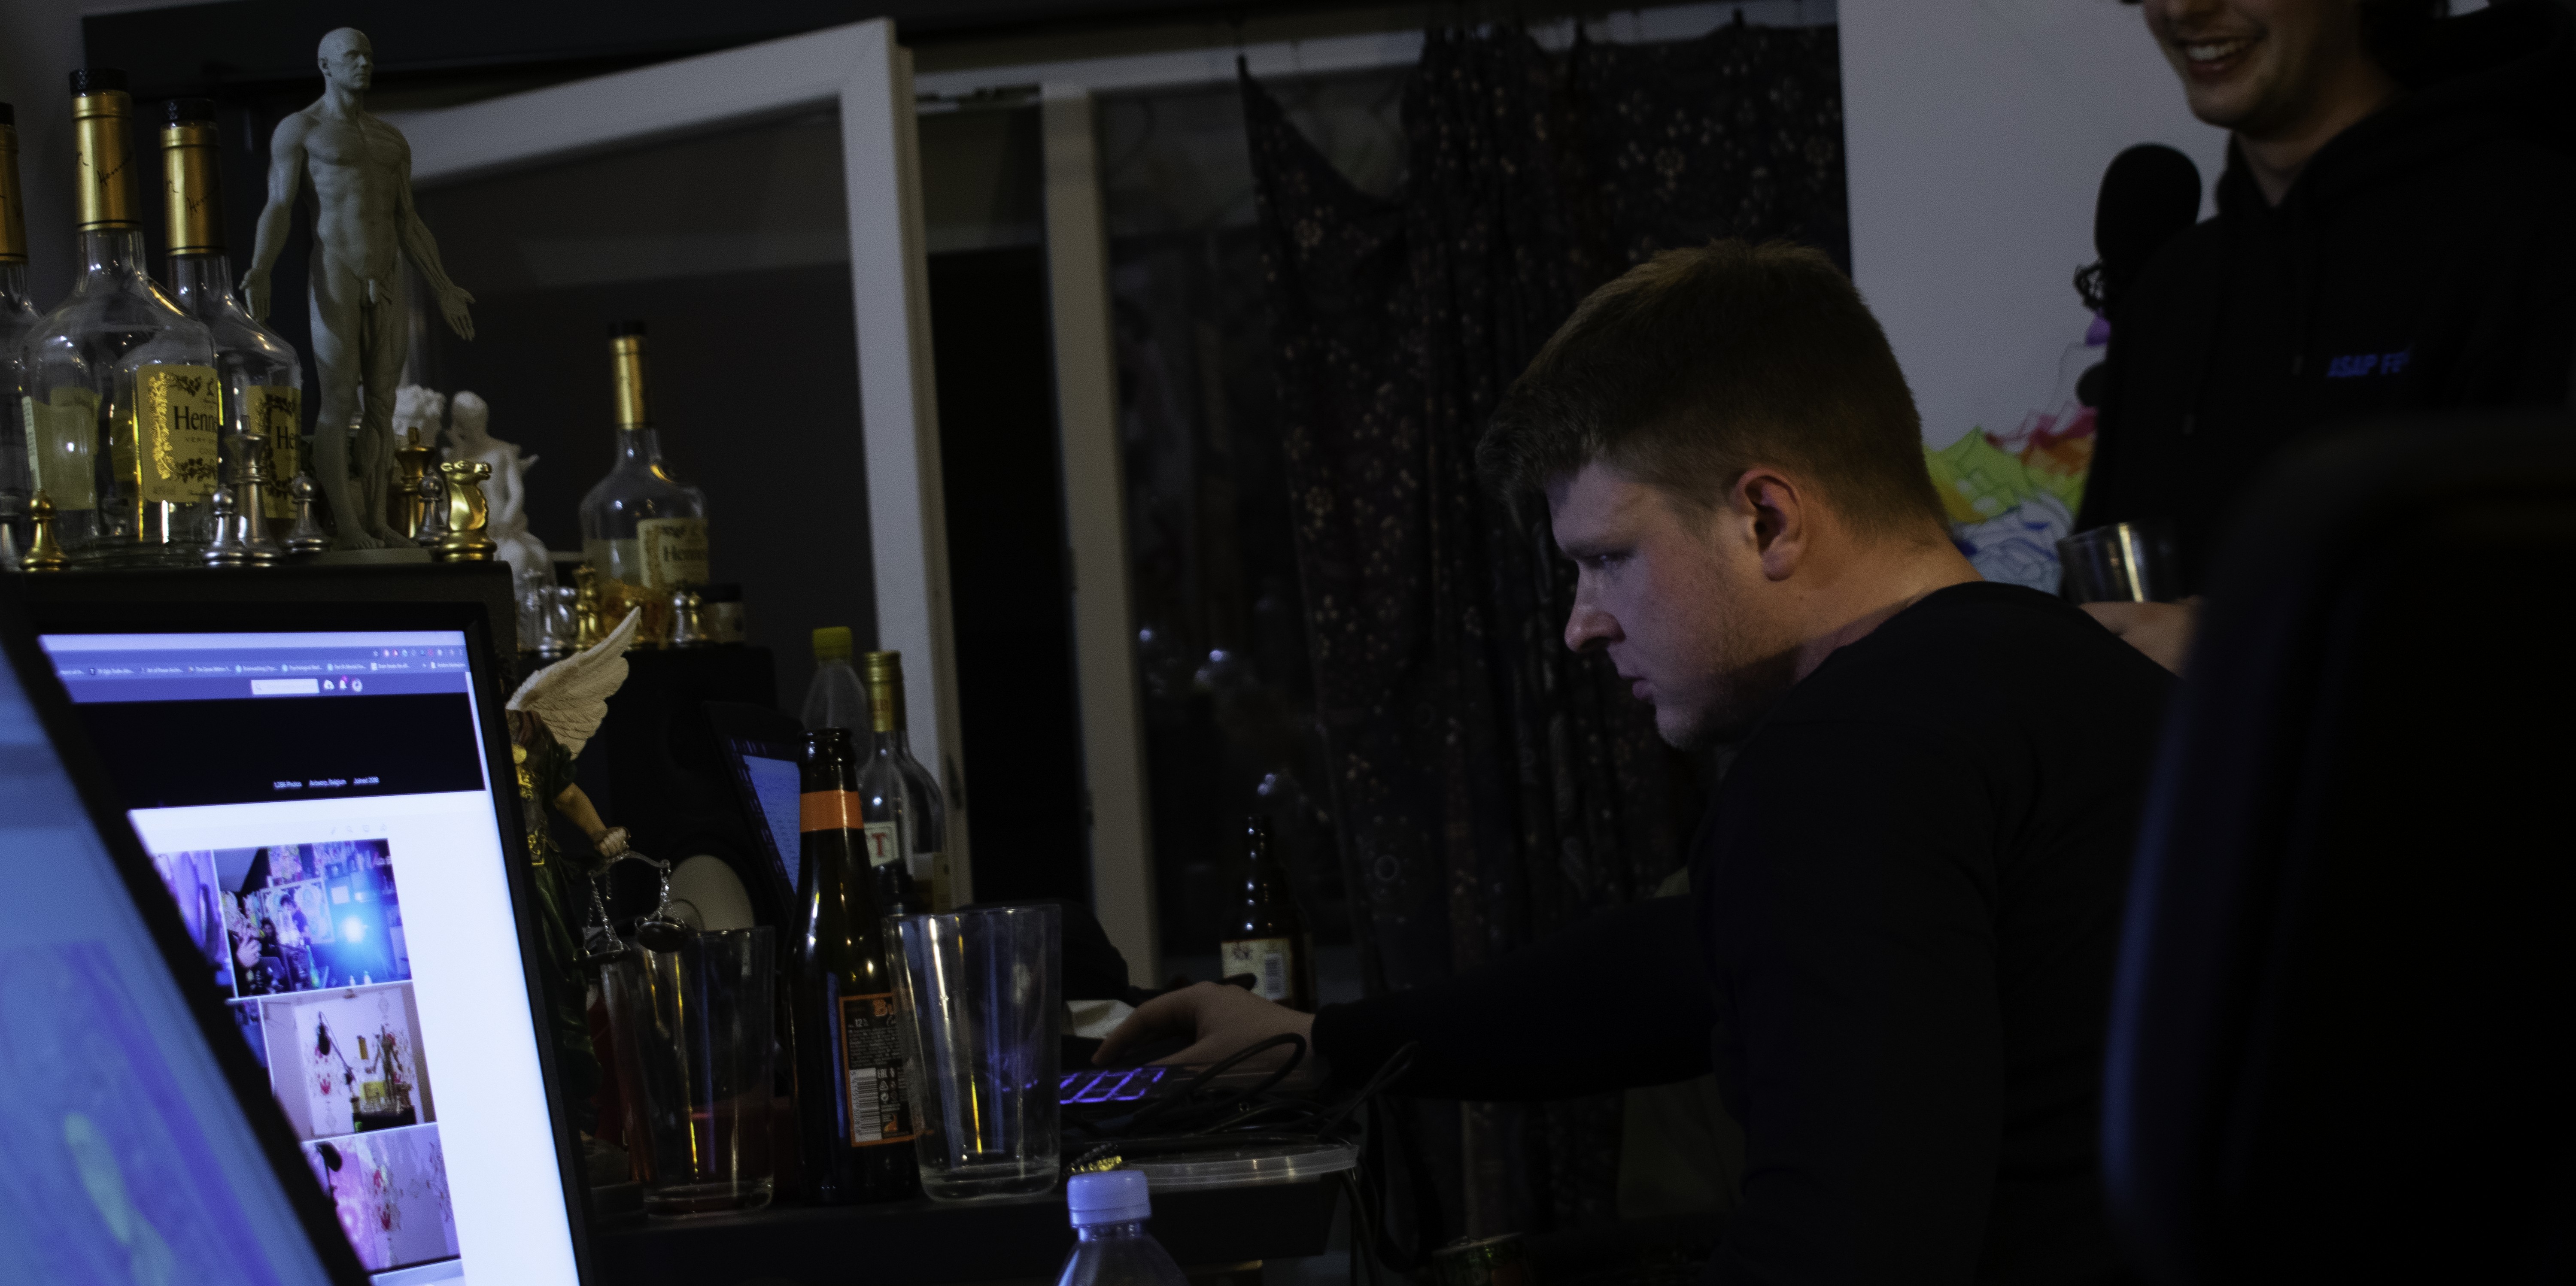
Brecht, Corbeel, illustration, art, work, photography, outside, inside, light, composition, national, nature, color, colour, design, popular, tree, france, belgium, germany, italy, brussels, Brecht Corbeel, decoration, props, concept art, photobashing, reference, blog, people, panda, technology, fun, event, electronic device, job